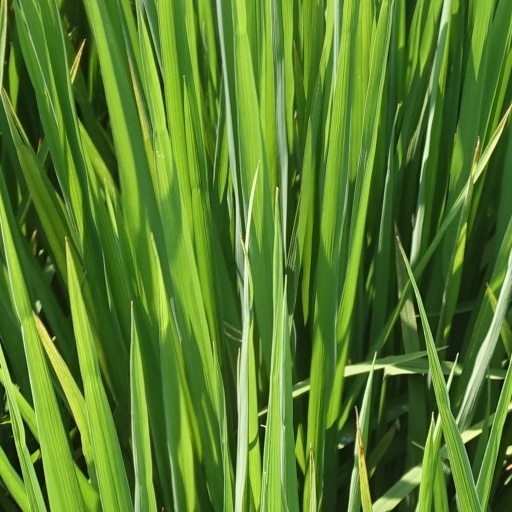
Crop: rice